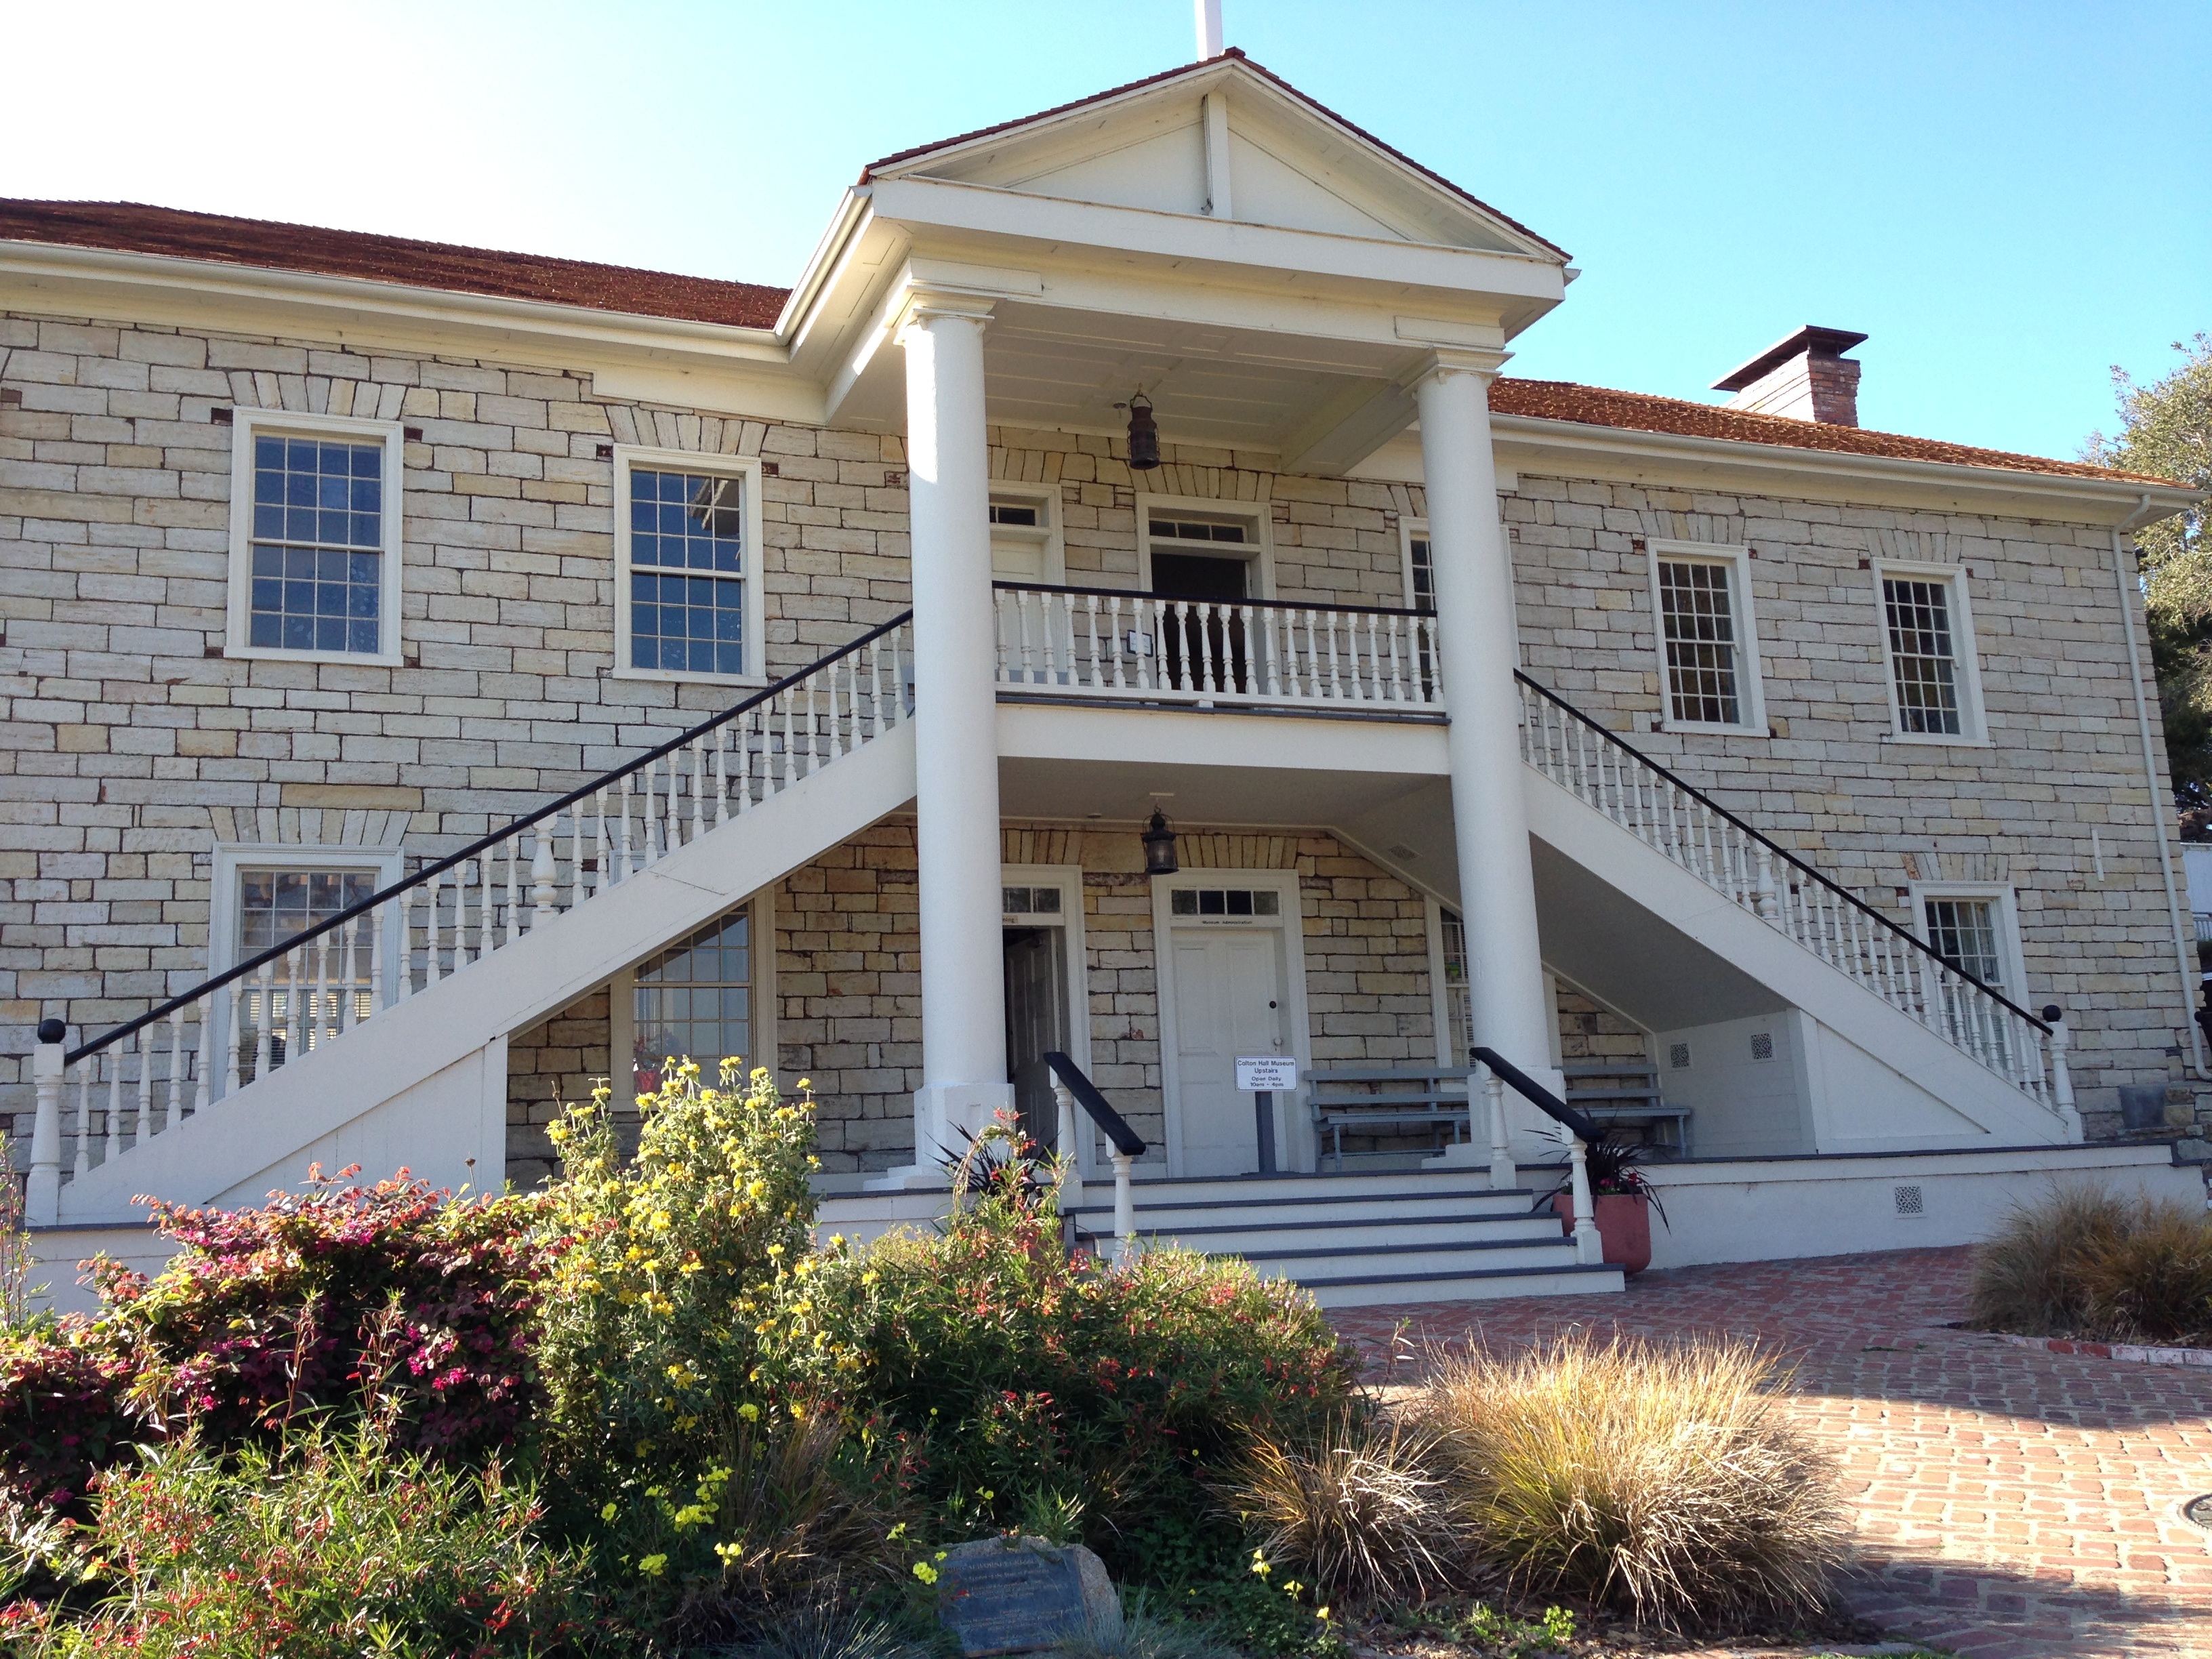
architecture, villa, mansion, house, building, home, cottage, landmark, facade, property, historic, apartment, california, history, government, estate, monterey, siding, real estate, settlers, residential area, colton hall